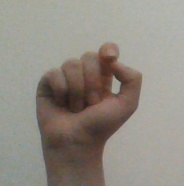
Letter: fa